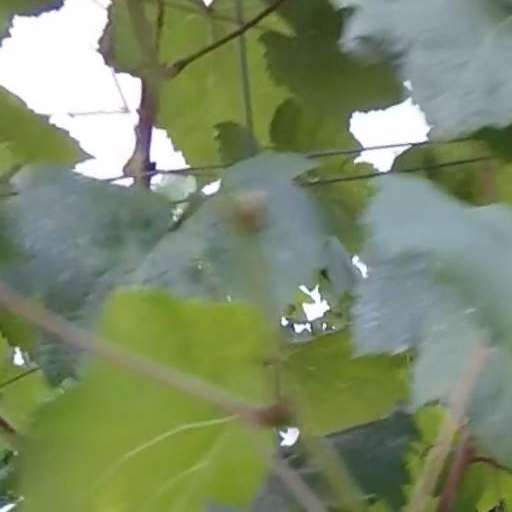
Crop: grape